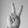
ASL letter: V